Michael Esser

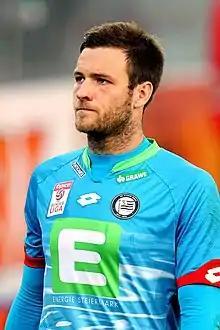
Esser with Sturm Graz in 2015

Michael Esser (born 22 November 1987) is a German former professional footballer who played as a goalkeeper.